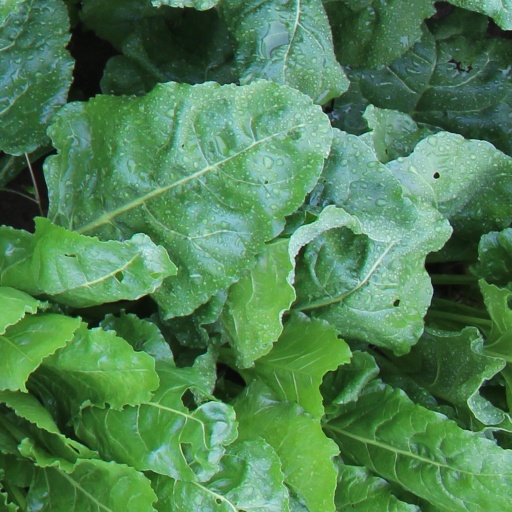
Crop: sugar beet